David Arkless

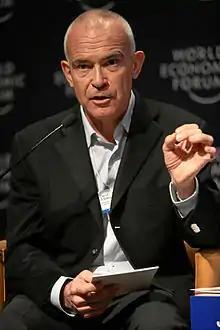
David Arkless, World Economic Forum annual meeting, Davos 2009

David Edwin Wilson Arkless (born February 1954) is a British businessman, the former president of both CDI Corporation and ManpowerGroup.